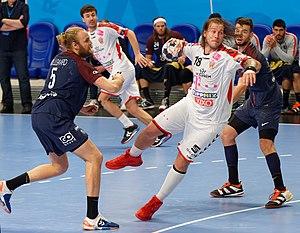
Rencontre de phase de groupe de la ligue des champions 2017/18 entre le PSG et Veszprem. A Coubertin, le 12 novembre 2017. http://www.eurohandball.com/ec/cl/men/2017-18/match/2/085